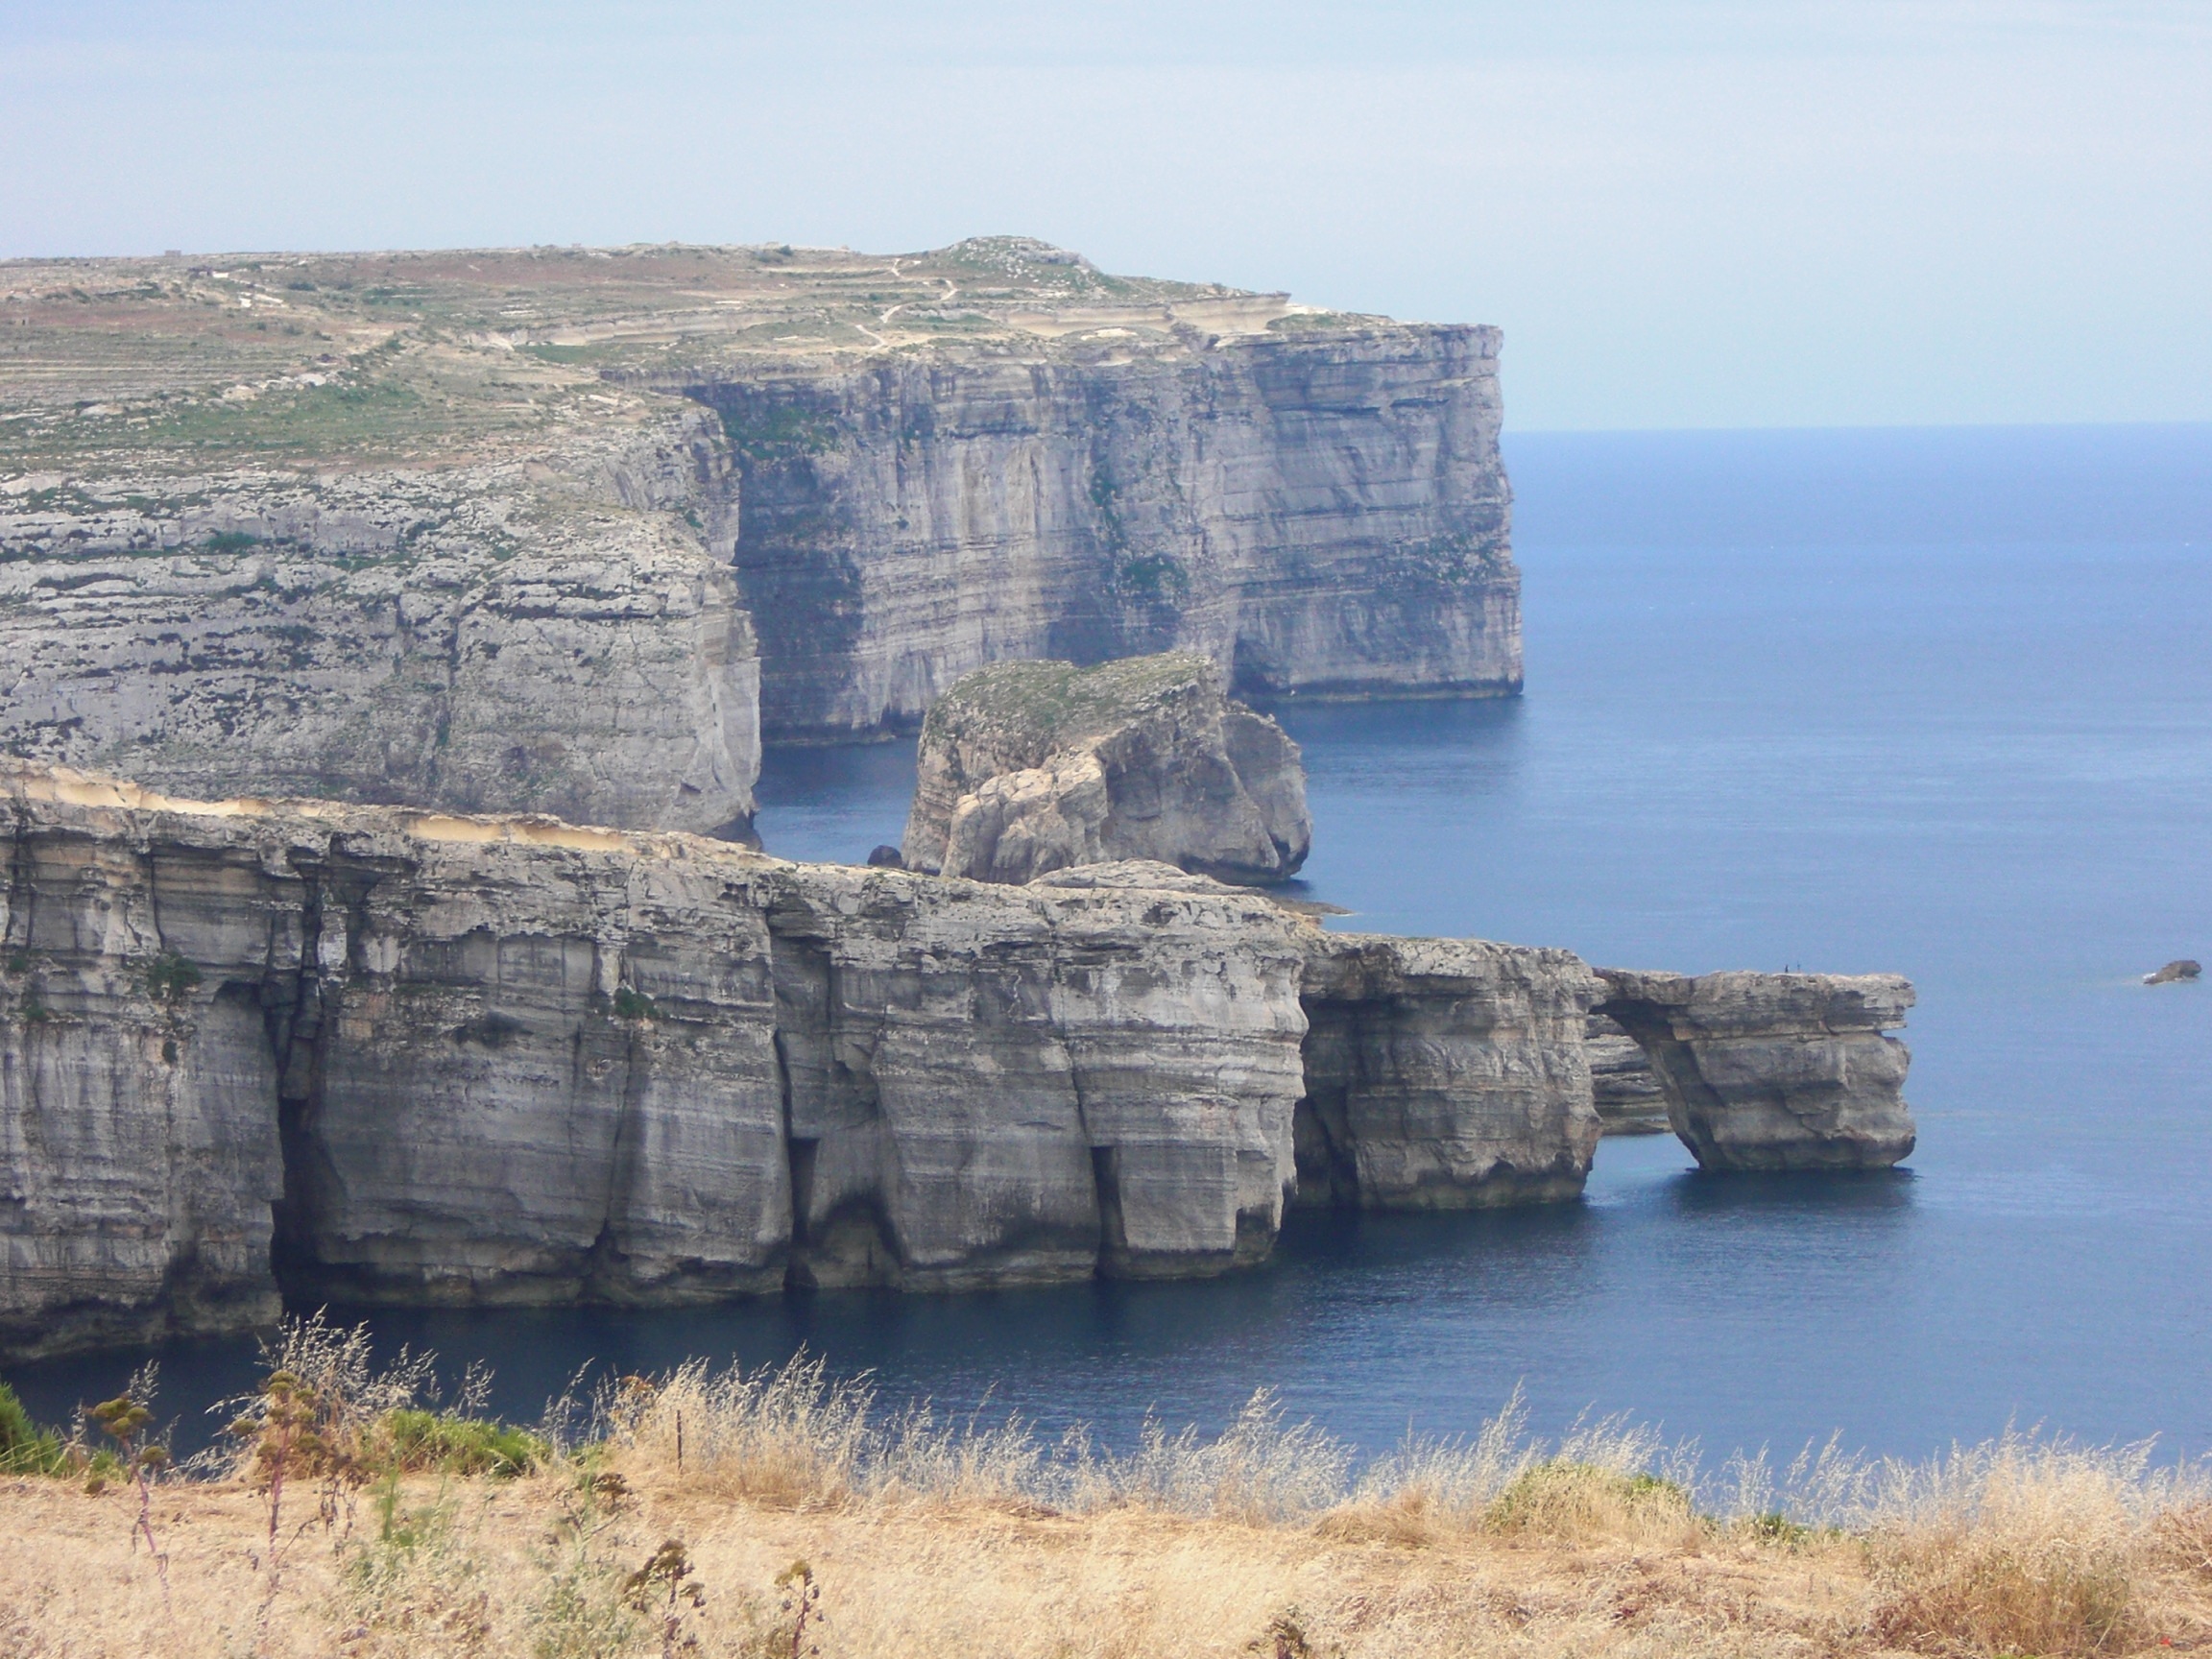
sea, coast, water, rock, ocean, mountain, shore, coastal, formation, cliff, bay, steep, stack, fortification, terrain, geology, cliffs, landscapes, malta, breakwater, cape, landform, the mediterranean sea